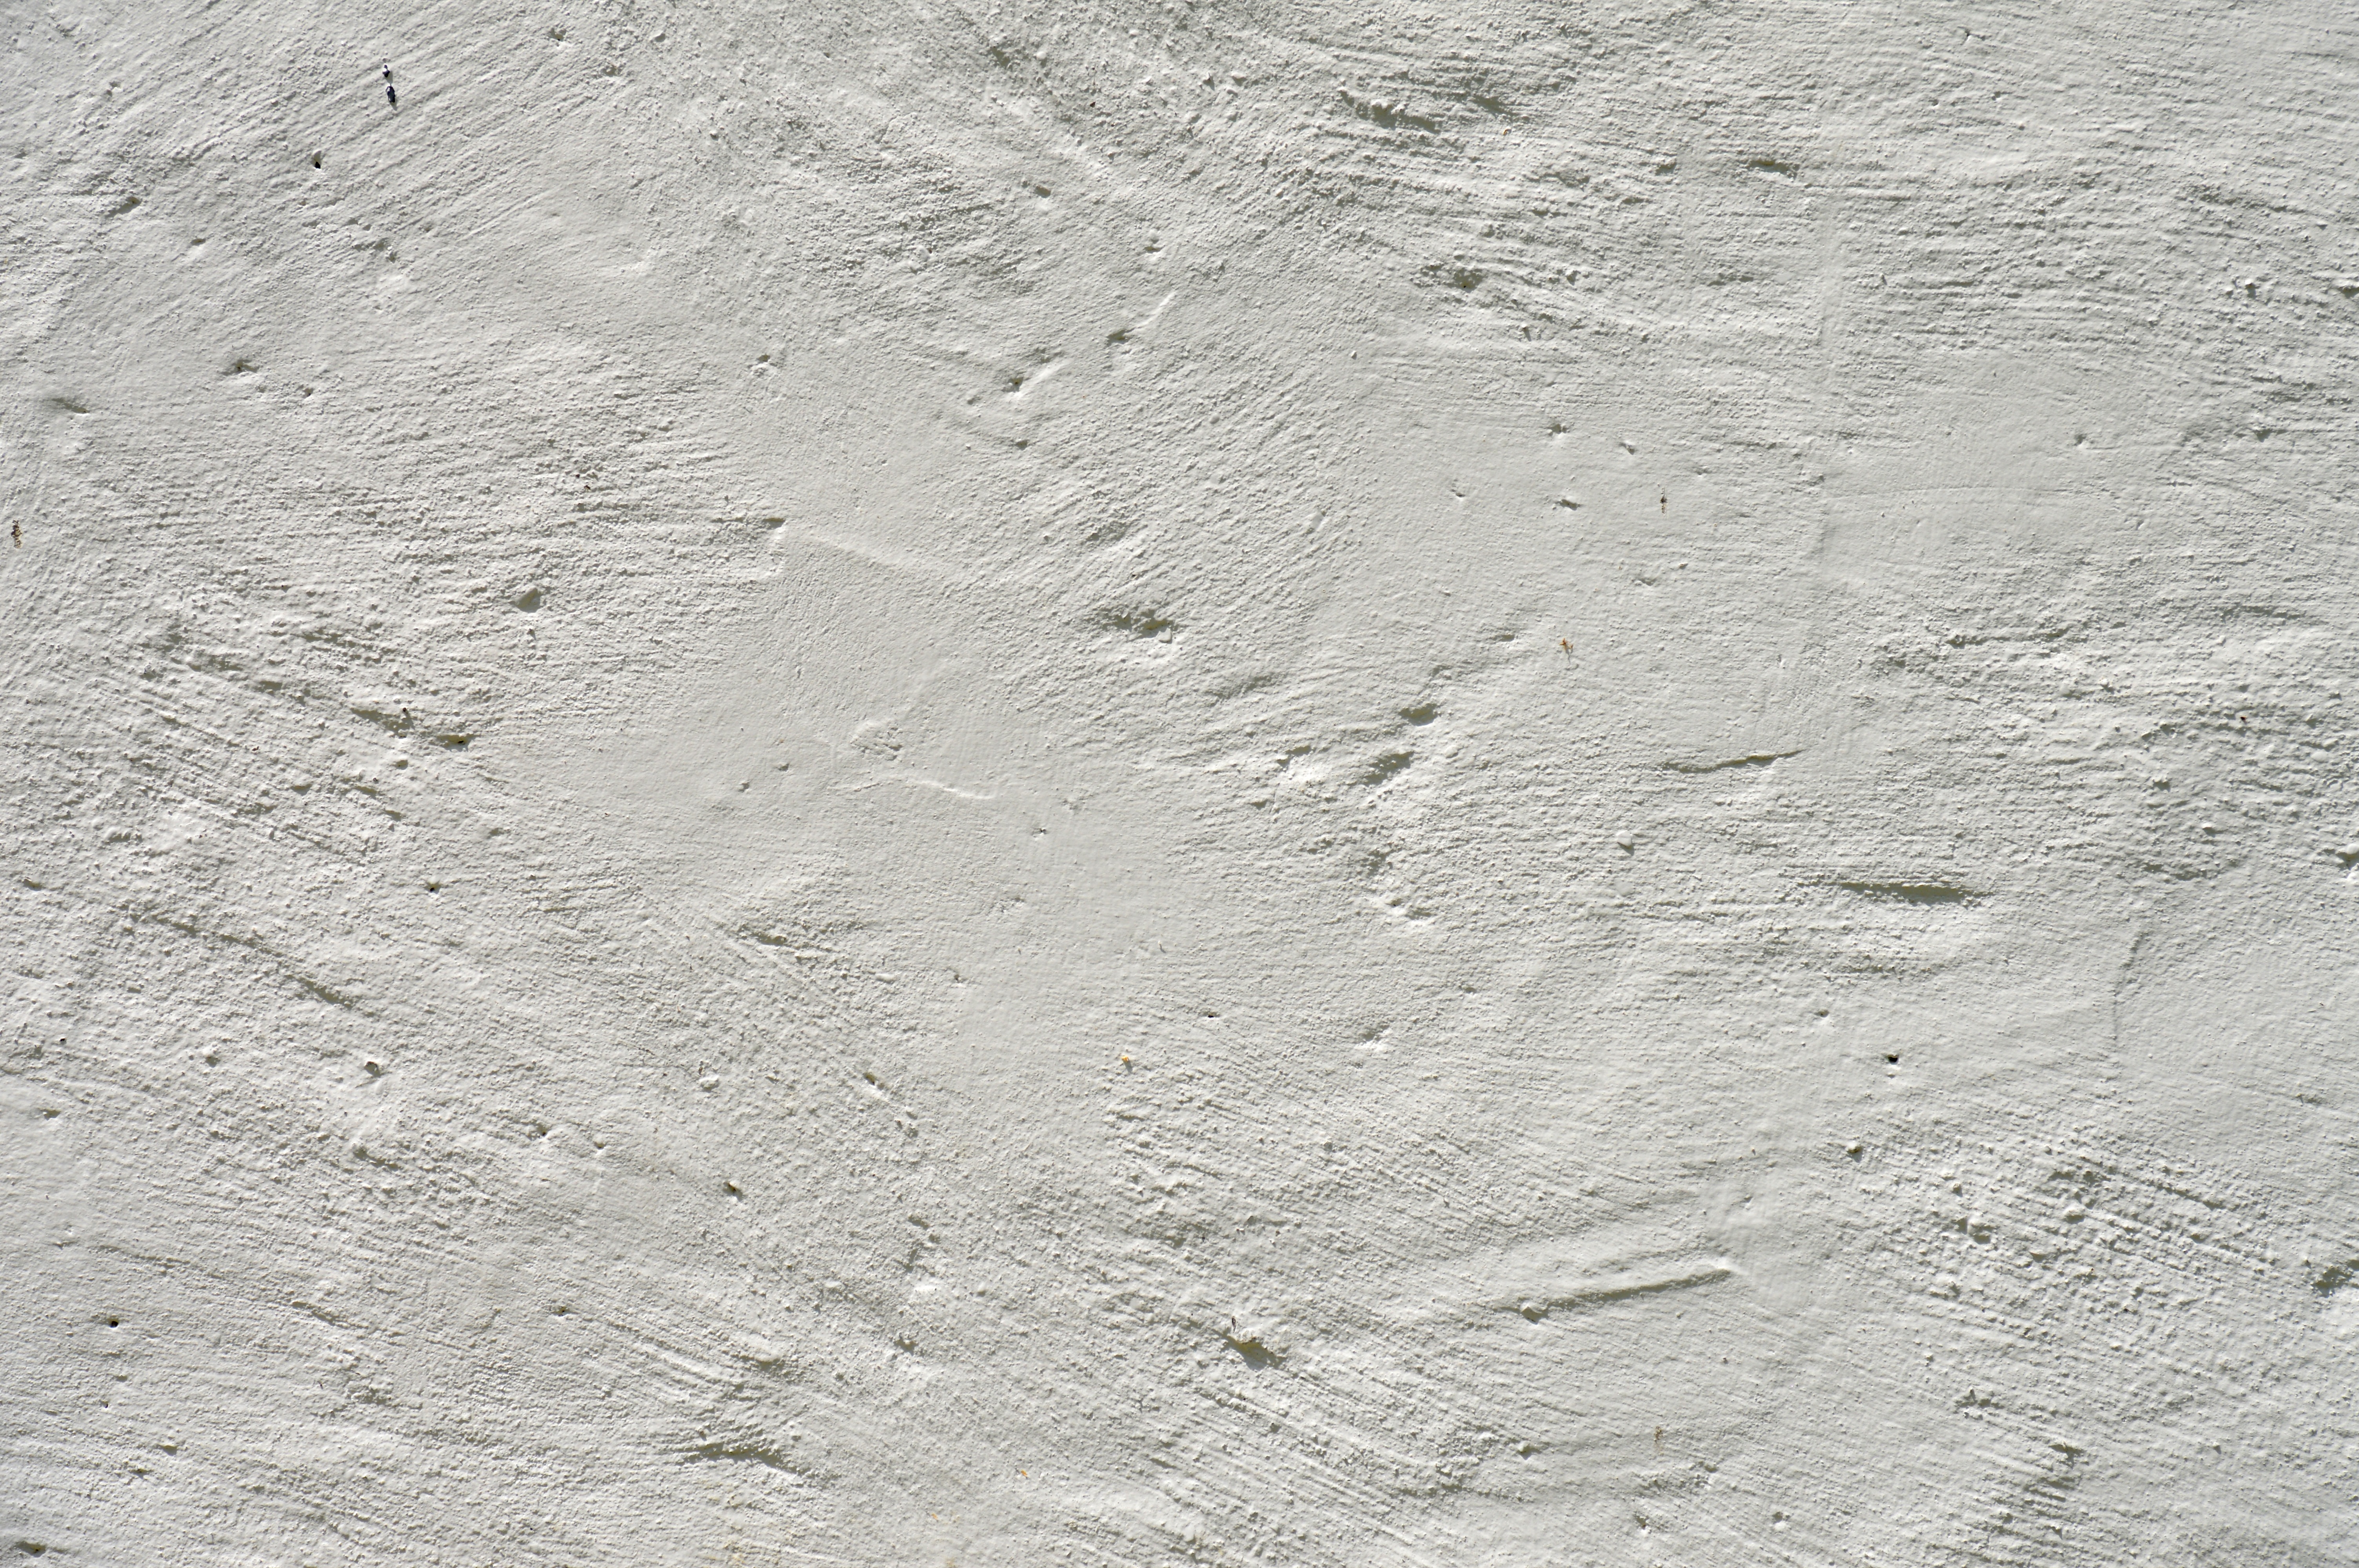
sand, structure, wood, white, texture, floor, home, wall, asphalt, line, soil, facade, material, concrete, surface, weathered, grey, background, design, walls, graphic, area, plaster, hauswand, material collection, old paint, flooring, road surface, roughcast, room wall